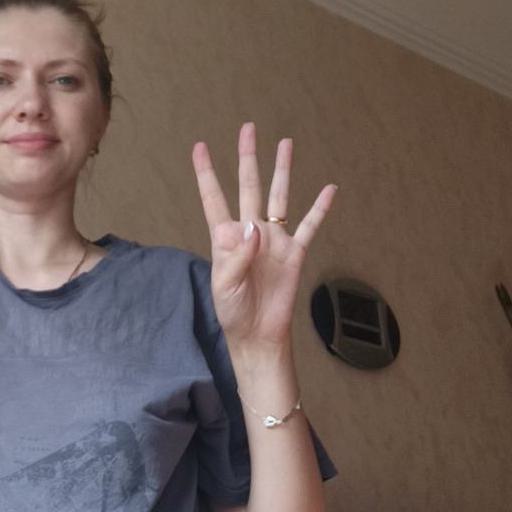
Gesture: four